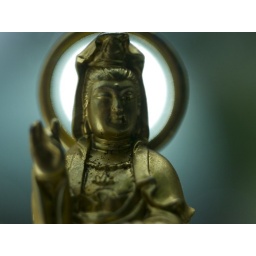
The white halo inside the halo is the reflection of the sun off the rear window of the car in front of me...